Cynarctus

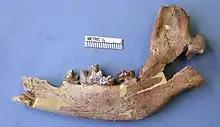
"C. galushai" skull

Found by Mr. A. C. Whitford, from the Department of Geology at The University of Nebraska, and collected for the Nebraska Geological Survey in 1913. This species of Cynarctus is represented by a right lower jaw that was located in beds (Lower Pliocene) in Sioux County, Nebraska. Having an almost complete dentition, it was found to have slight differences in the structure of the mouth/jaw area from the species of C. saxatilis. Findings confirmed that the premolars were more reduced, teeth were narrower, canine smaller, and that the jaw was relatively longer and more slender than species C. saxatilis.